Kang the Conqueror (comic book)

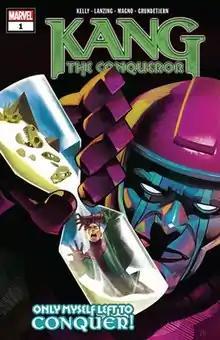
Cover of "Kang the Conqueror" #1 (Aug. 2021)

Kang the Conqueror is a comic book miniseries that was published by Marvel Comics from August to December 2021.